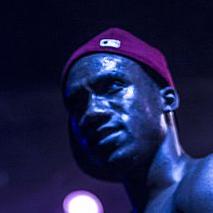
Age: 27